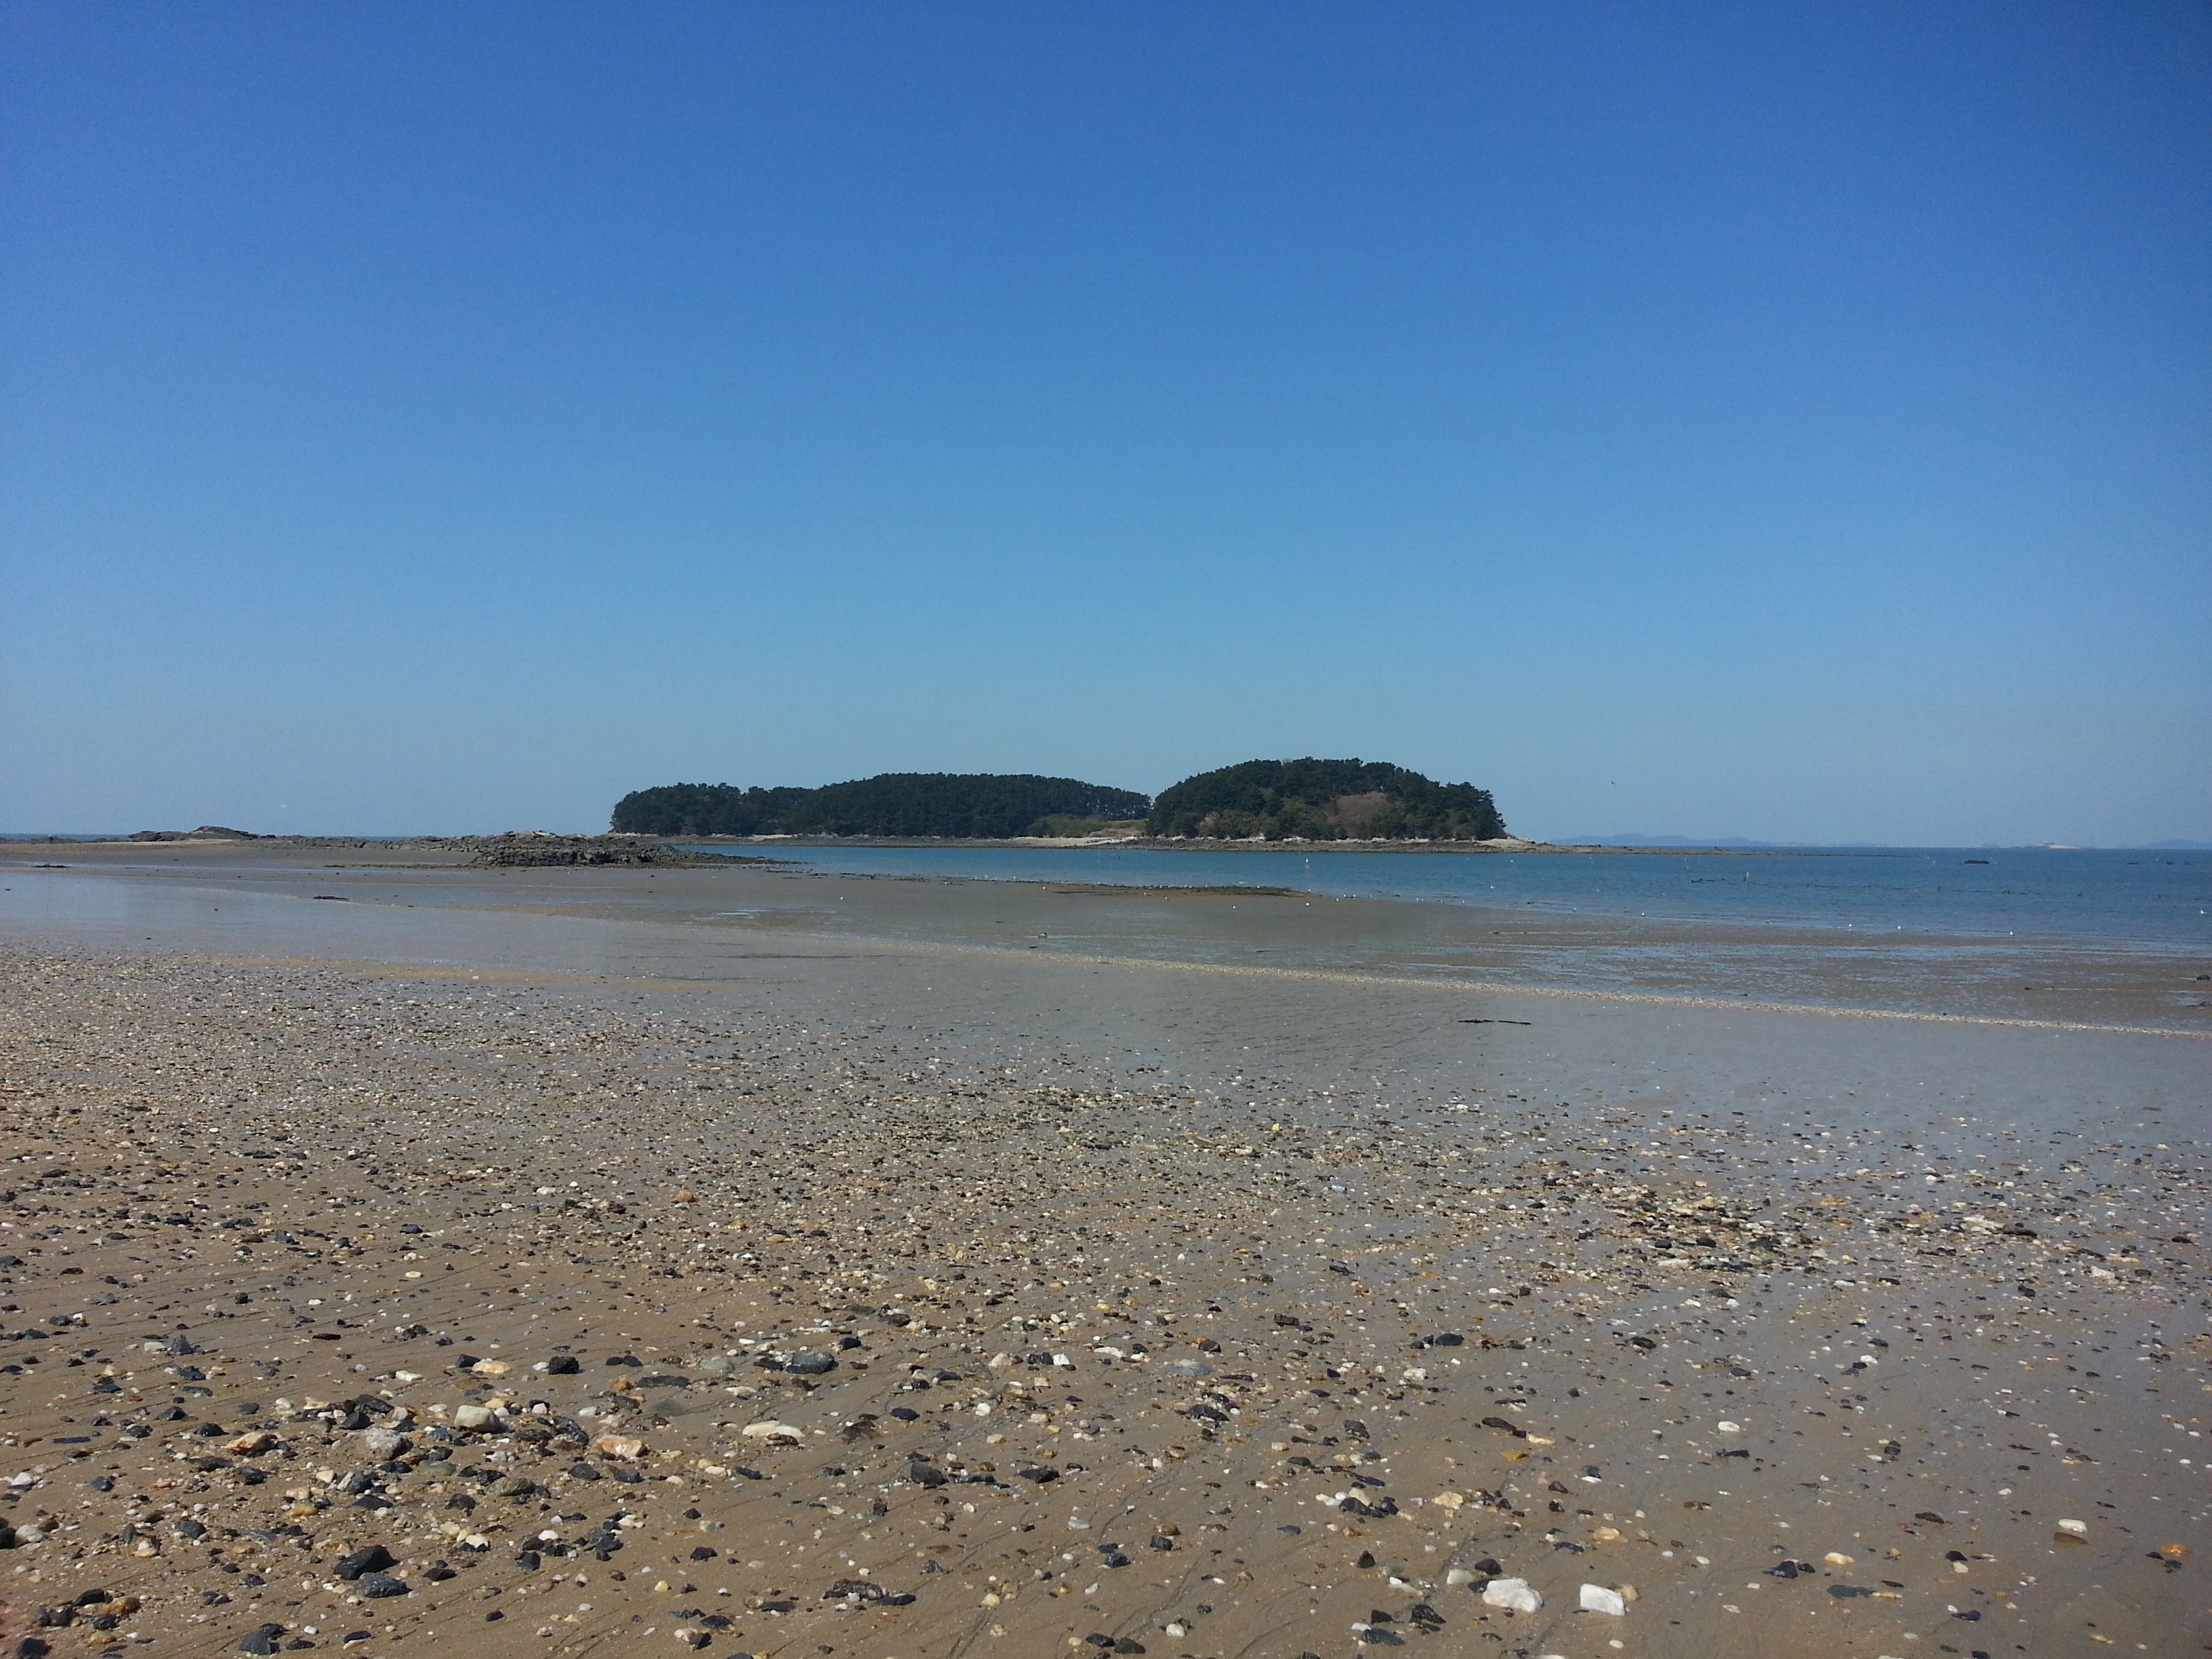
beach, landscape, sea, coast, sand, ocean, horizon, shore, wave, summer, vacation, bay, island, blue, body of water, cape, sand beach, mudflat, wind wave